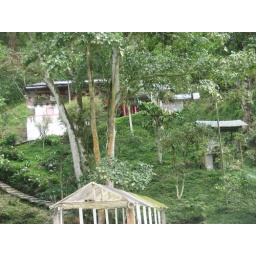
the country house in the forest we stayed at